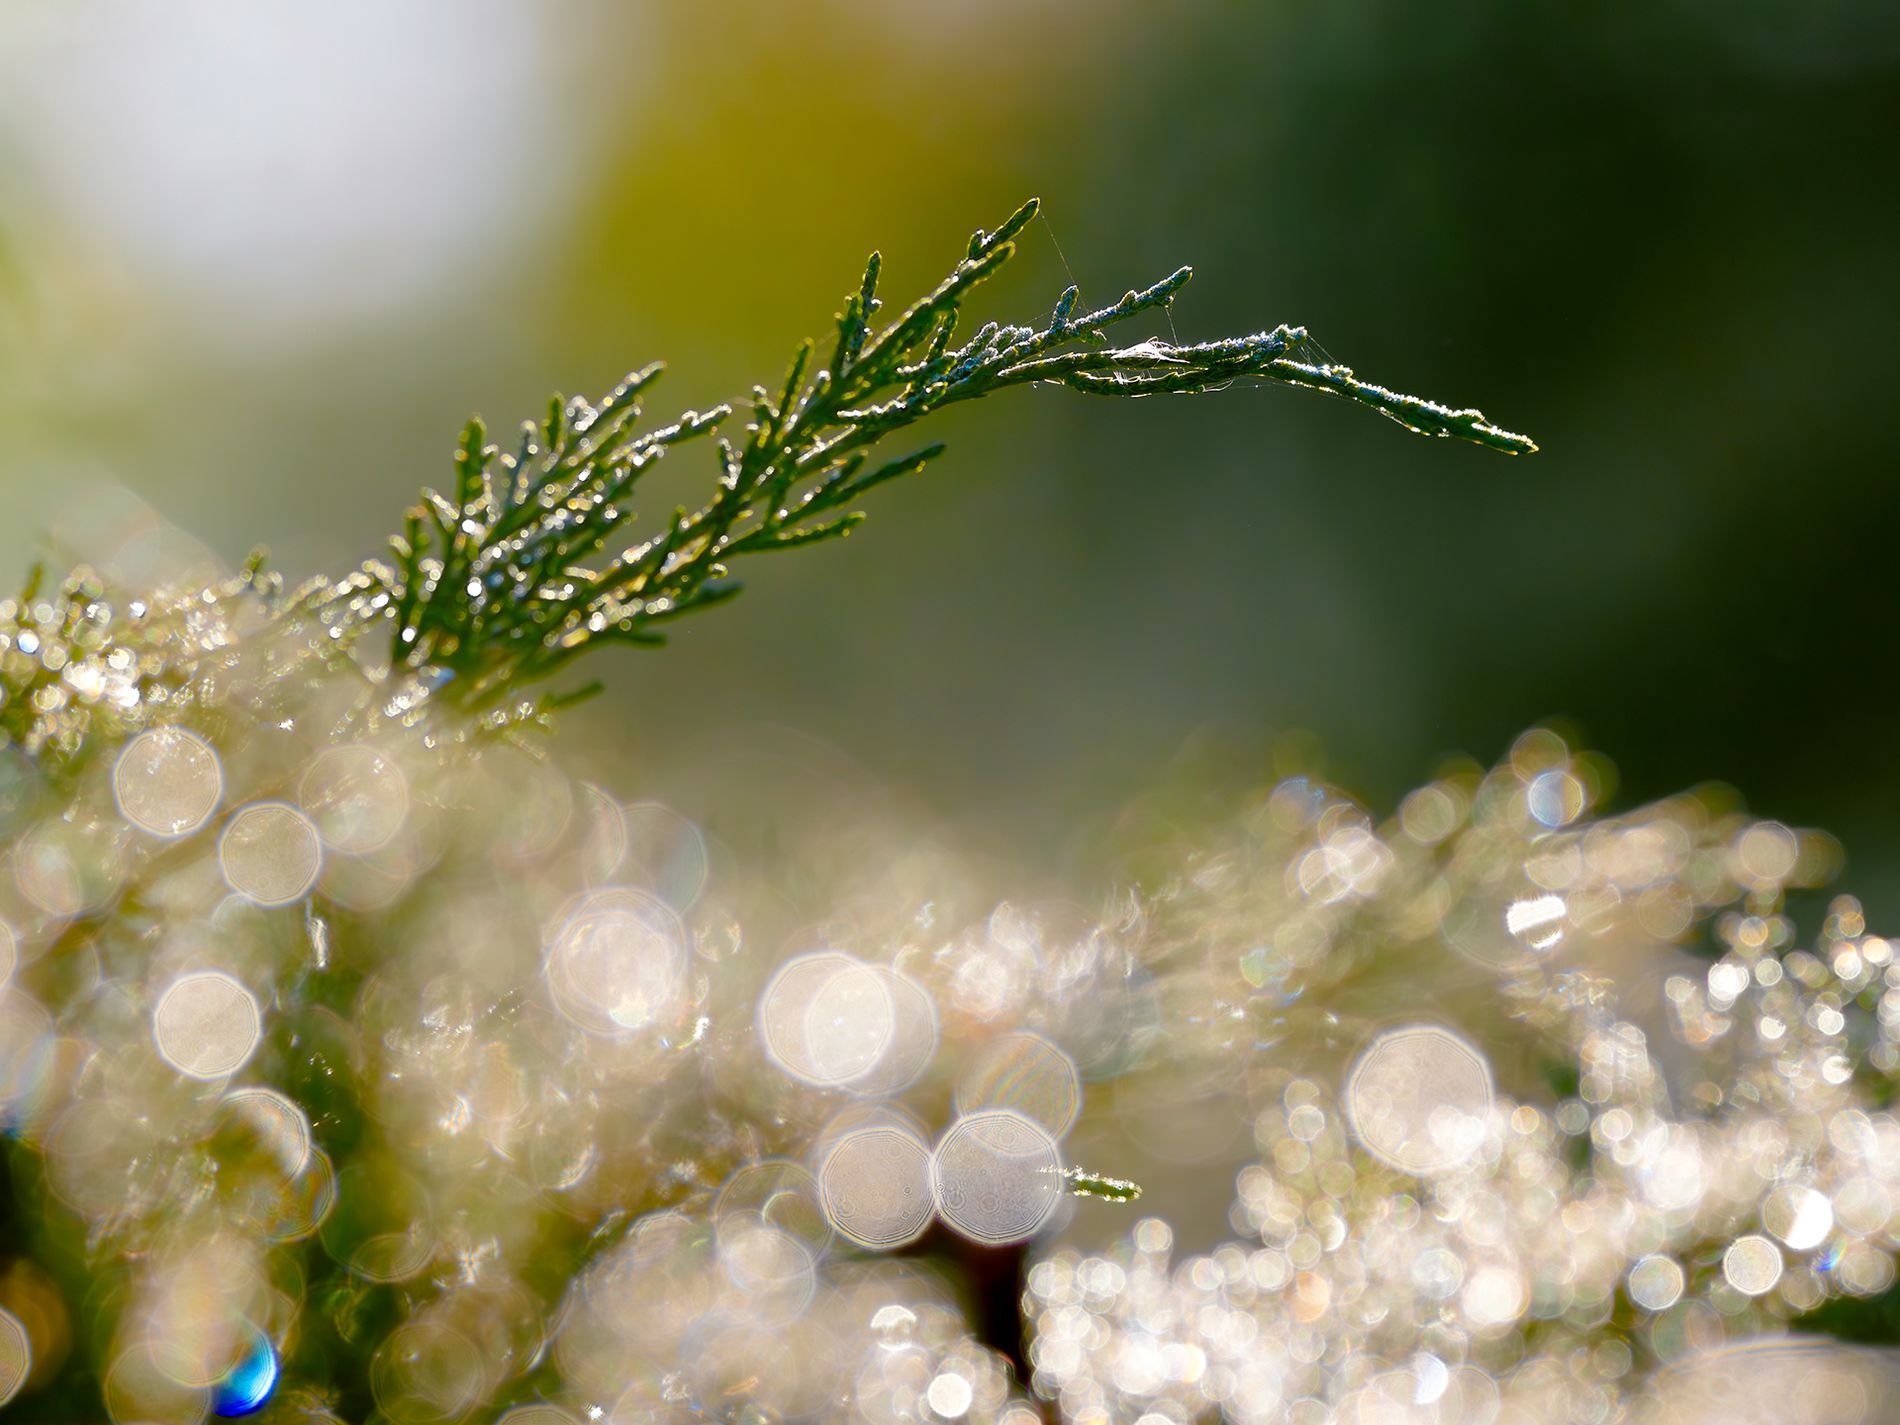
Glistening Needles
photo of a limb of a coniferous tree, likely a juniper or a related species, with numerous sparkling water droplets. Textured, minute, scale-like needles are a deep green color. The water droplets, likely dew or rain, cling to the needles and the limb.
A landscape photo captured by a close-up zoom-in view focused on a juniper plant with a blurry background in daylight with a green and white color palette for the scene. It inspires relief and calm feelings .
Labels: Plant, Tree, Leaf, Droplet, Fir, Outdoors, Nature, Conifer, Snow, Green, Flare, Light, Blurry background, juniper plant
Camera: Canon Canon EOS 80D
Lens: EF300mm f/4L IS USM, Canon EF 300mm f/4L IS
Aperture: F5.6
Exposure: 1/800 sec
ISO: 320
Focal length: 300.0 mm